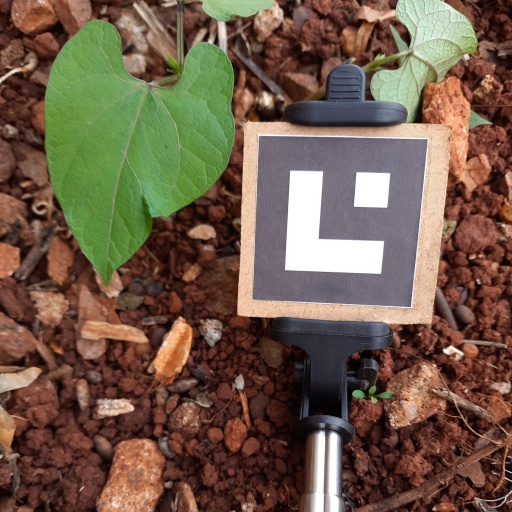
Observations: wavy surface, no eating holes, under cloudy sky